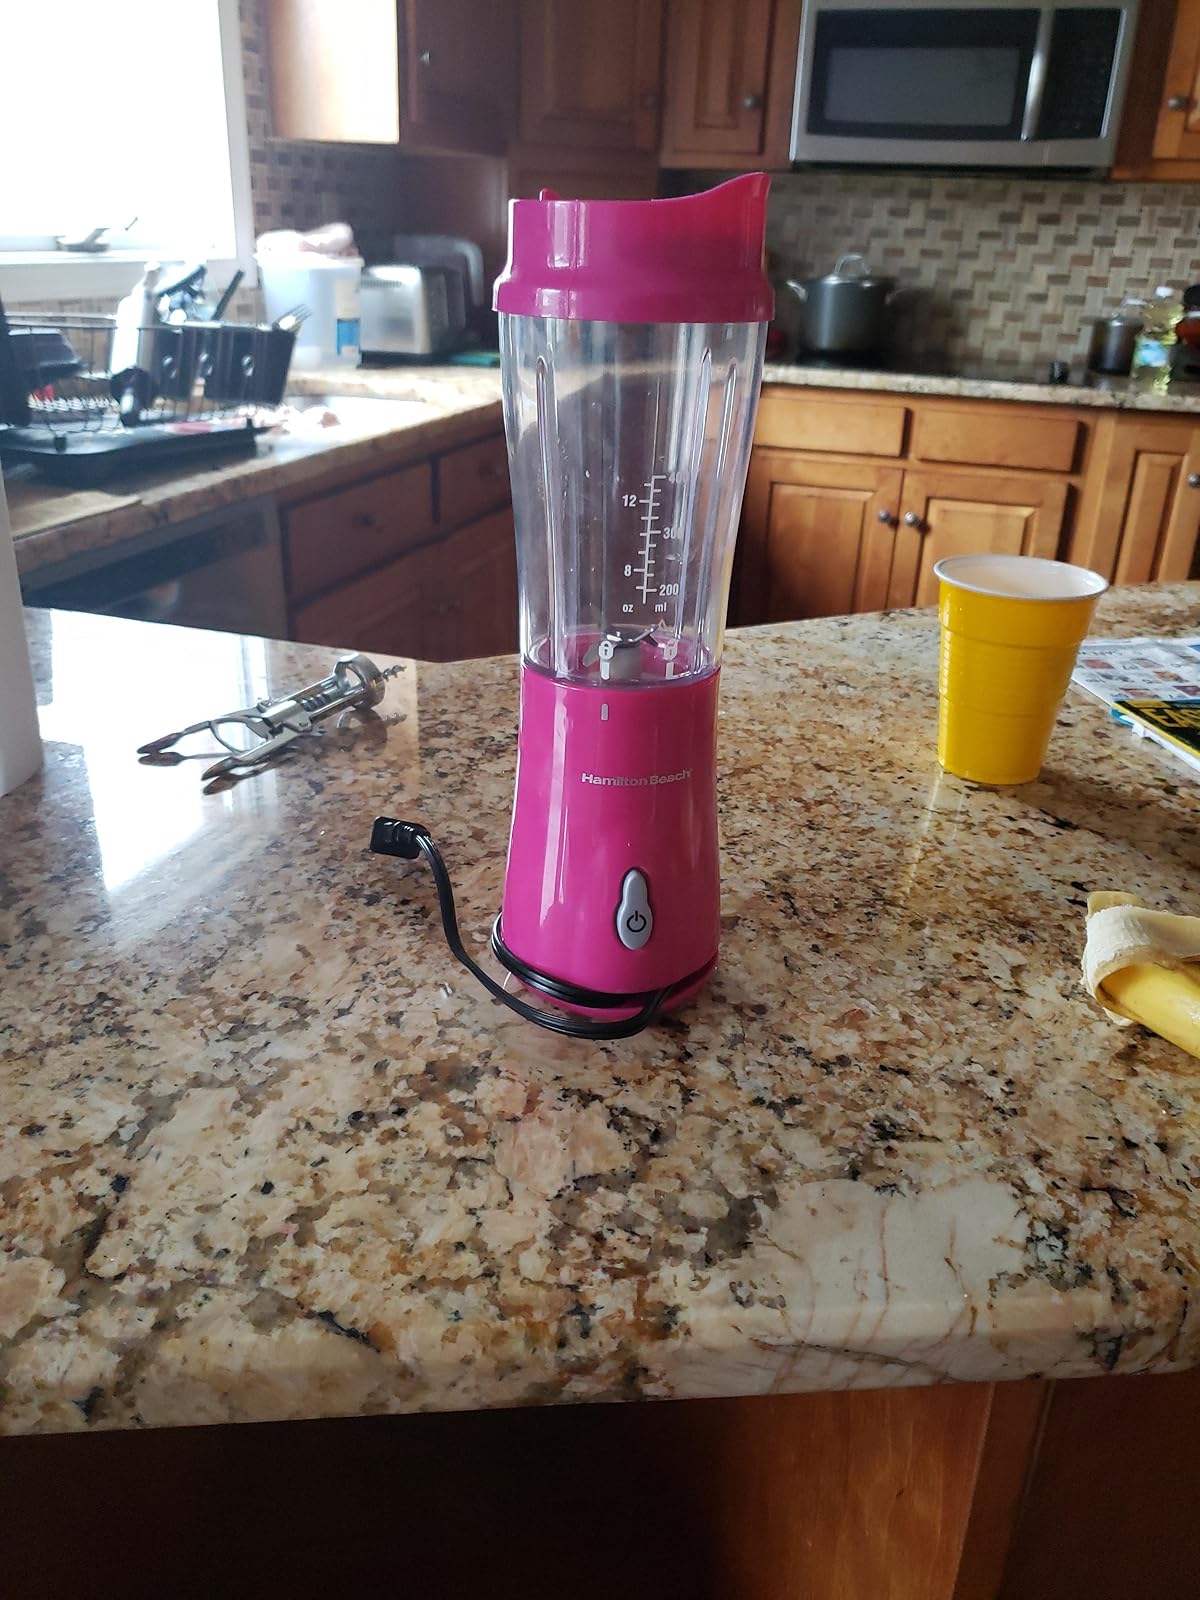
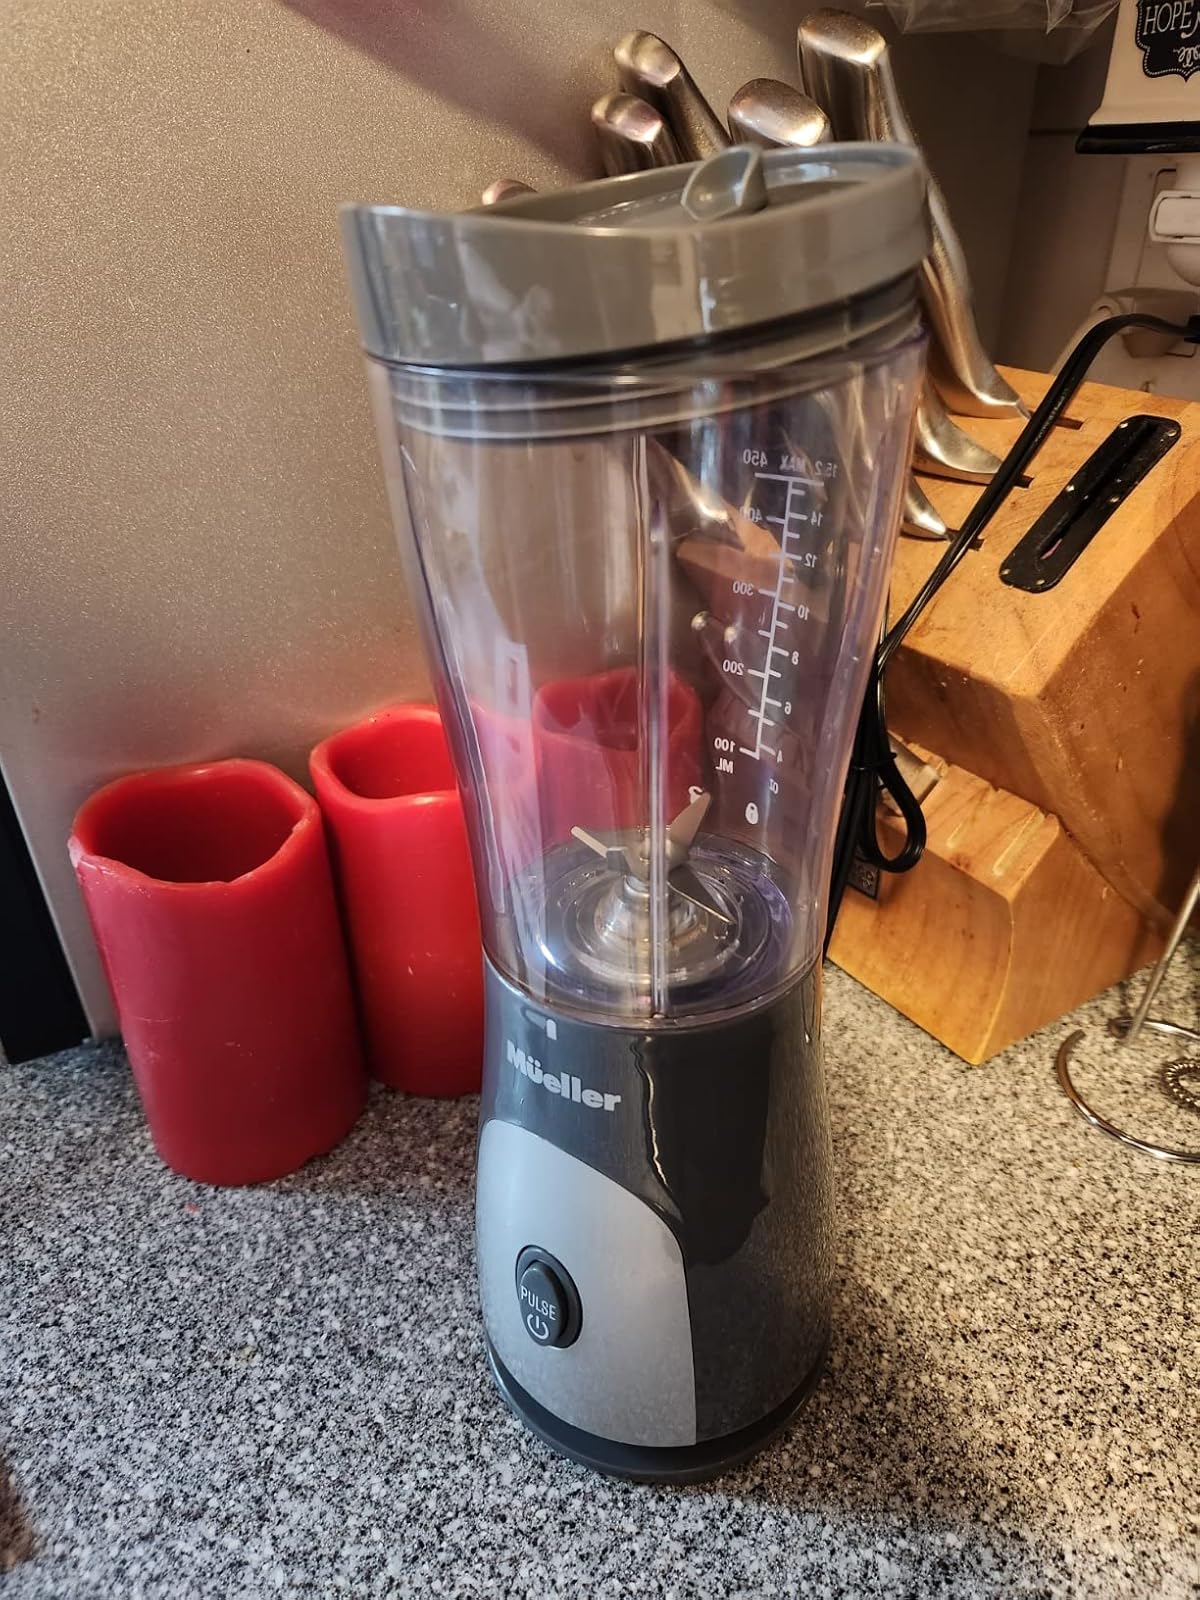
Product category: items_blender
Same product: no